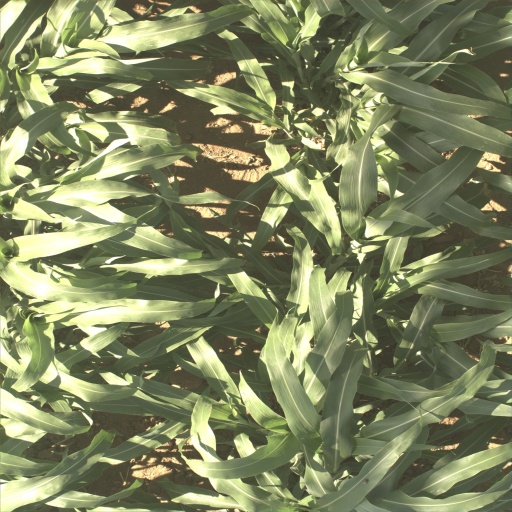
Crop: sorghum